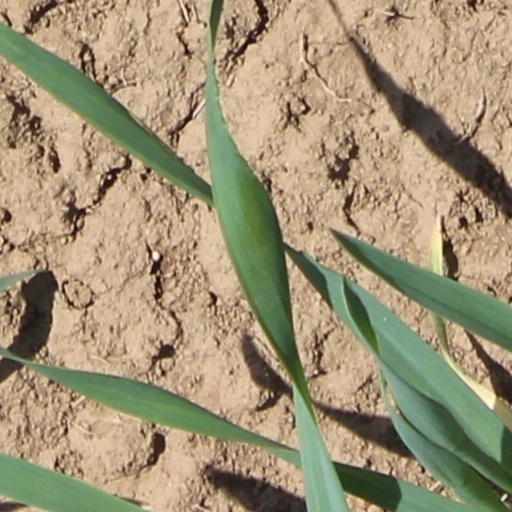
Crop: wheat